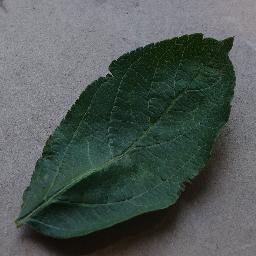
Label: Apple___healthy